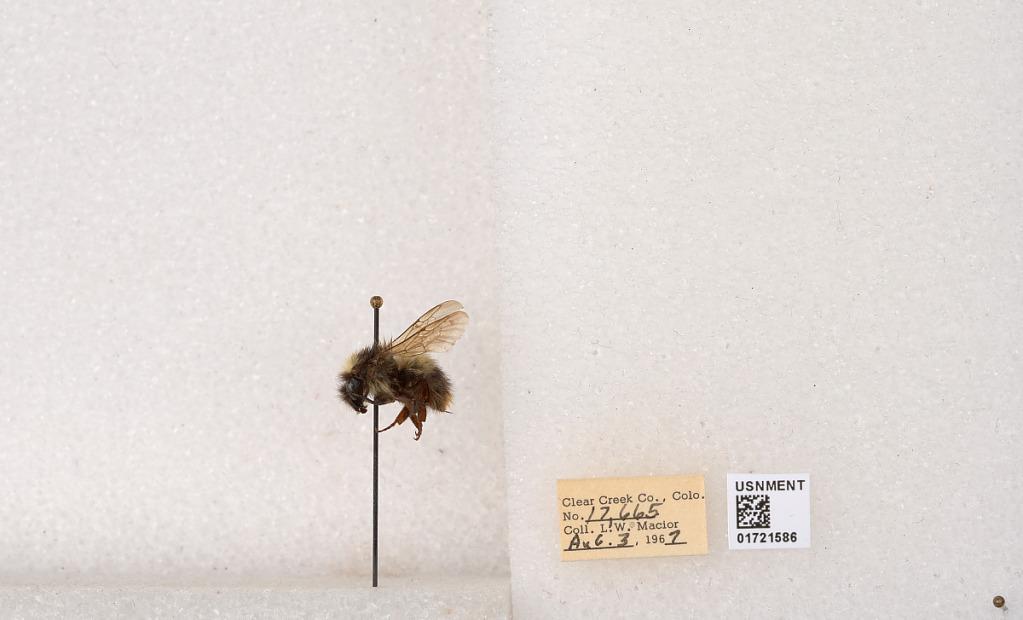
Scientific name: Bombus kirbyellus
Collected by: L. Macior
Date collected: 1967-8-3
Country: United States
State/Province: Colorado
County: Clear Creek
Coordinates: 39.6891, -105.644